Arch of Triumph (Pyongyang)

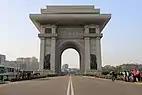

The Arch of Triumph is a triumphal arch in Pyongyang, North Korea. It was built to commemorate the Korean resistance to Japan from 1925 to 1945. It is the second tallest memorial arch in the world, after Monumento a la Revolución in Mexico, standing high and wide.